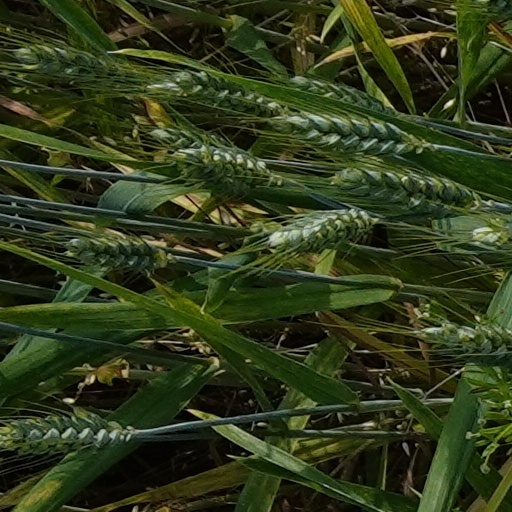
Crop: wheat